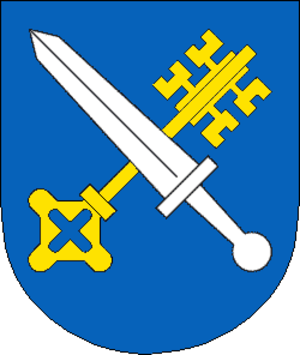
Blason de la commune de Allschwil, Suisse
Allschwil est une commune suisse du canton de Bâle-Campagne, située dans le district d'Arlesheim.